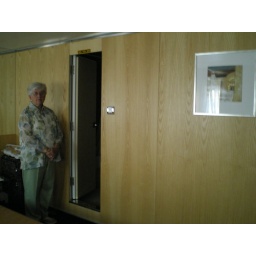
Jean near door to spacious bathroom in Tour Boat Suite.